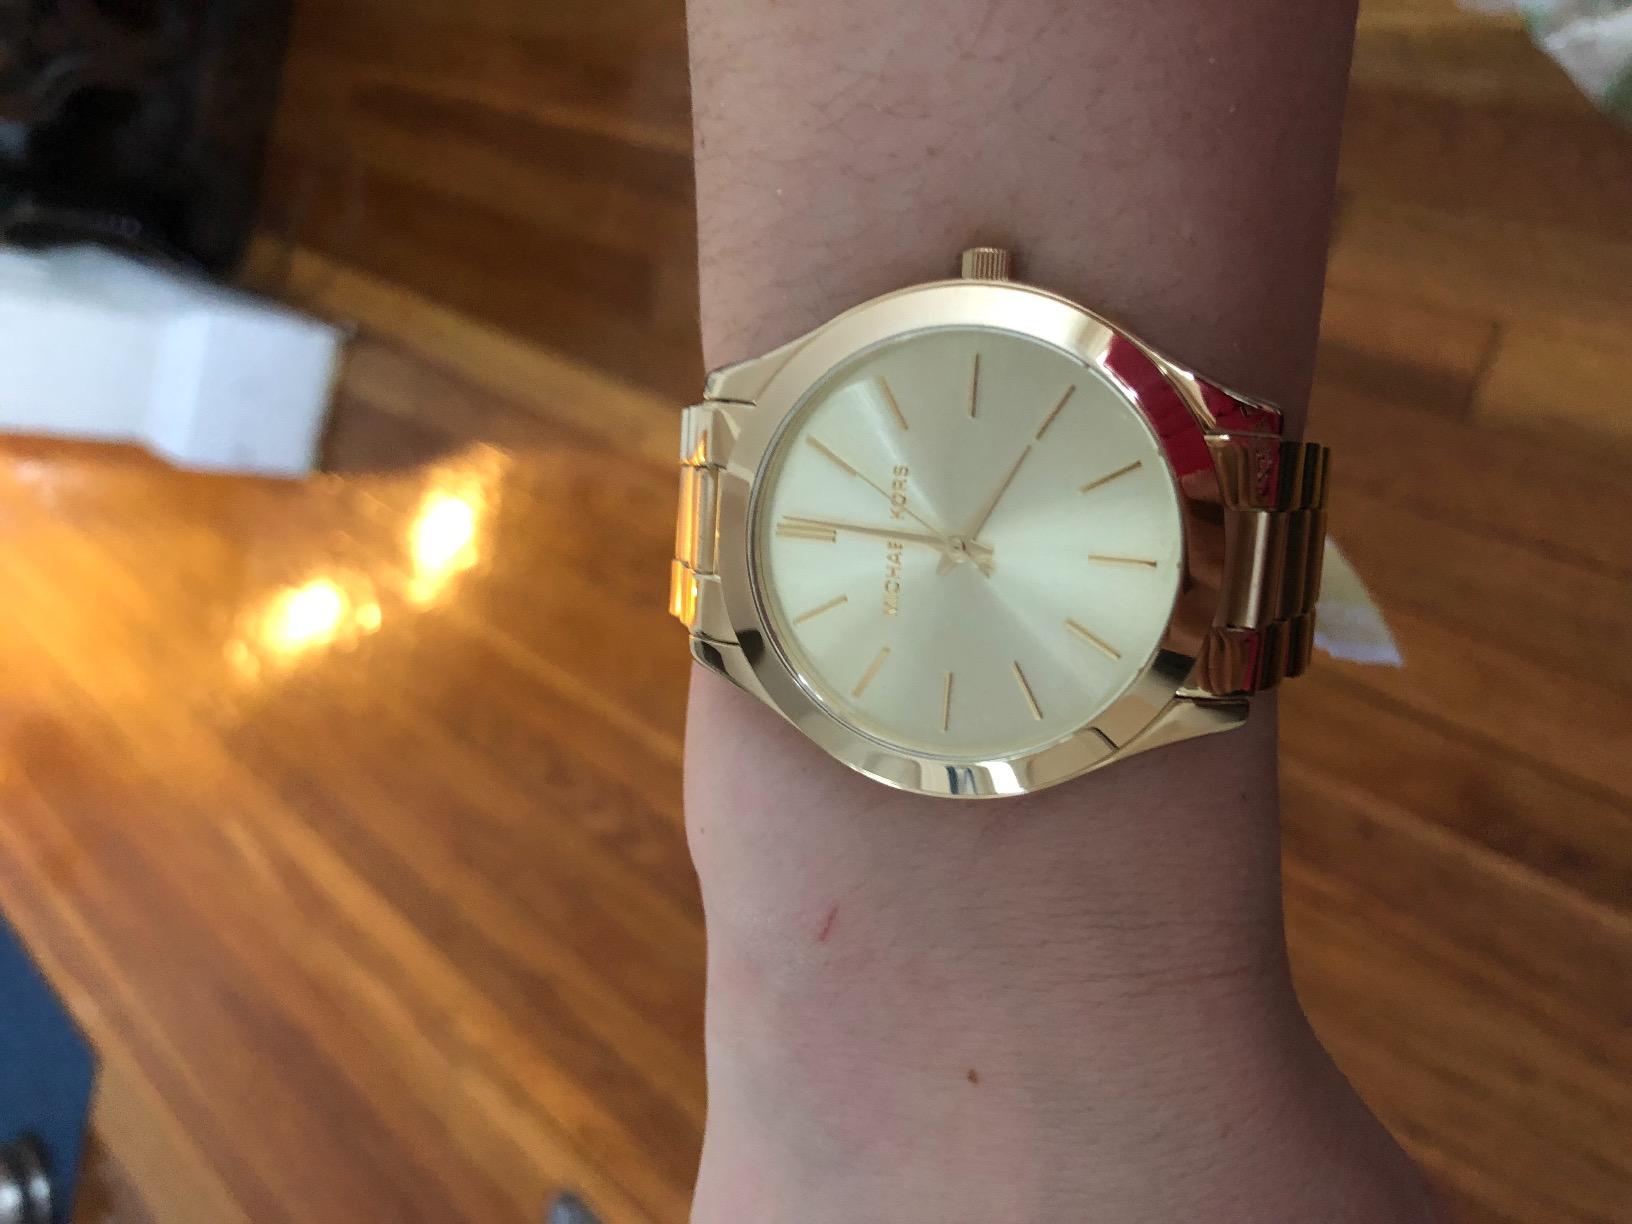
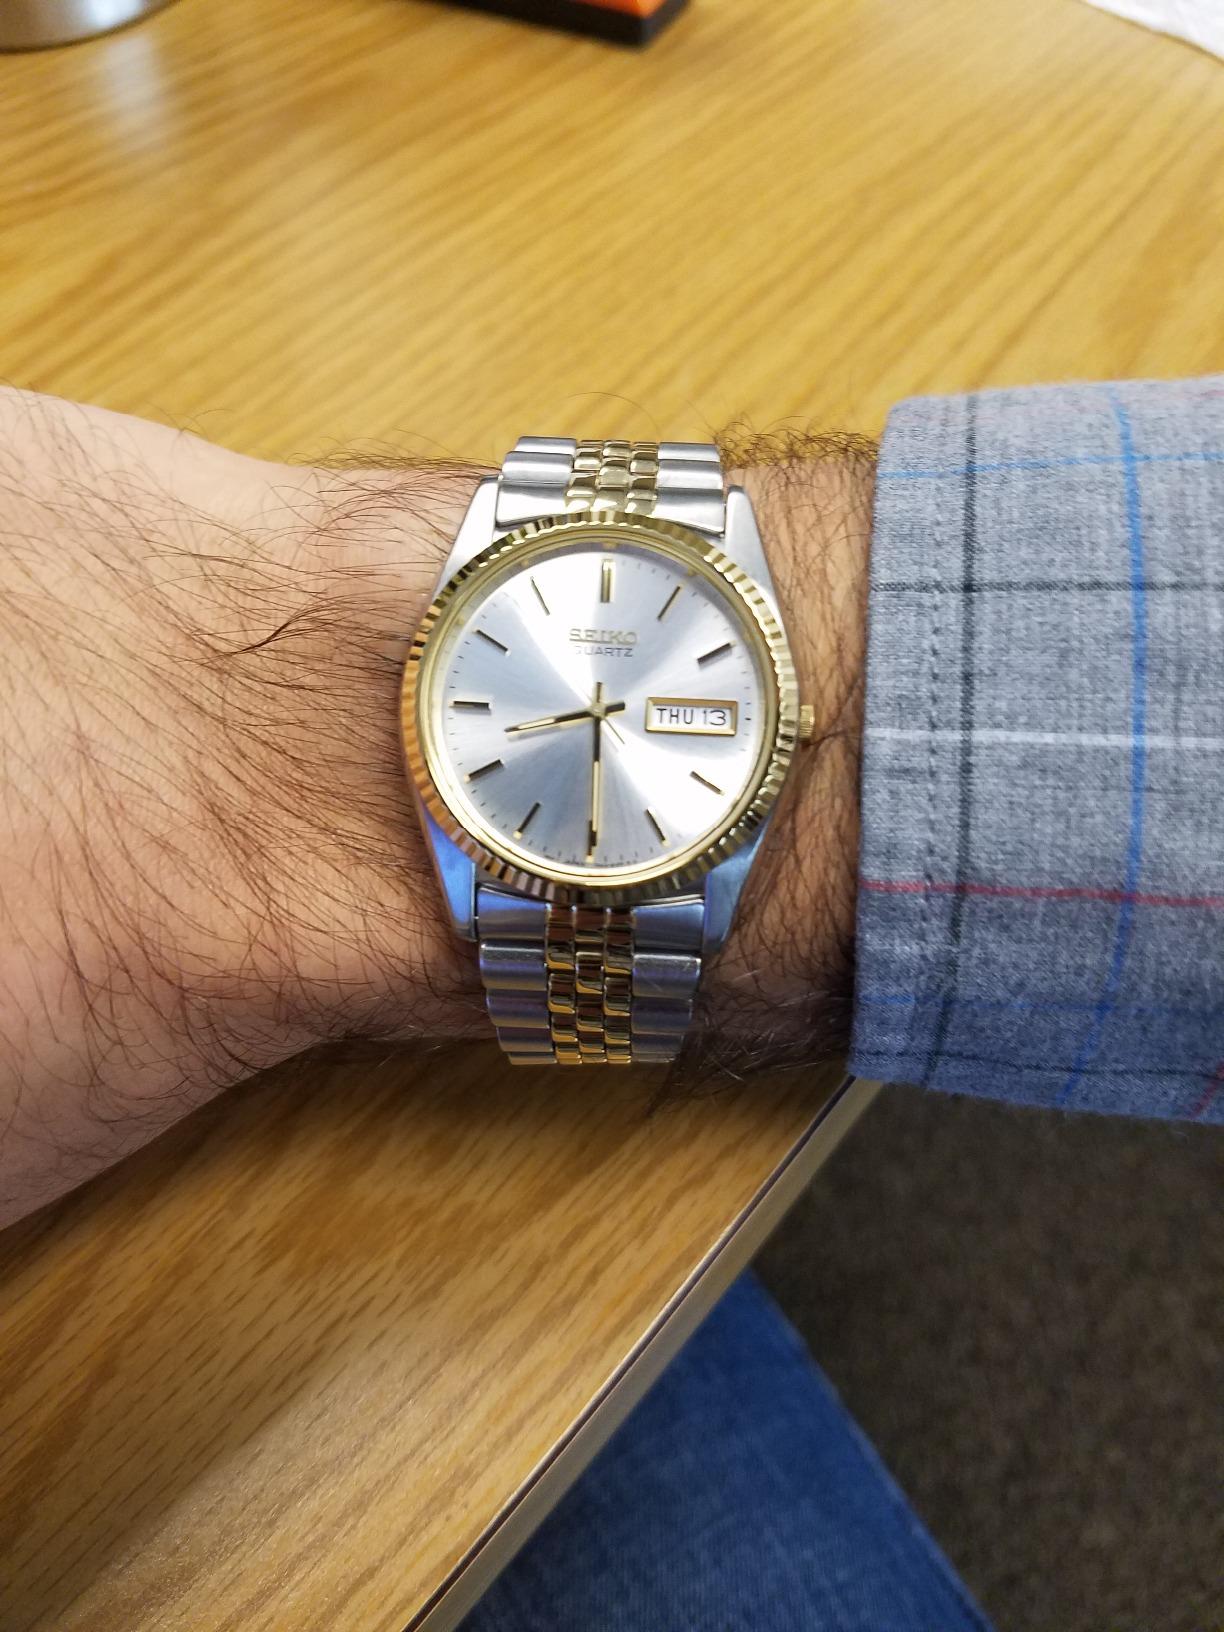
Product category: accessories_watch
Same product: no